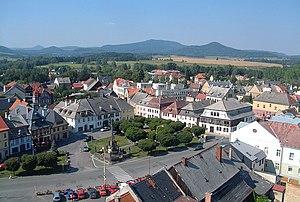
Jablonné v Podještědí est une ville du district et de la région de Liberec, en Tchéquie. Sa population s'élevait à 3 611 habitants en 2018.